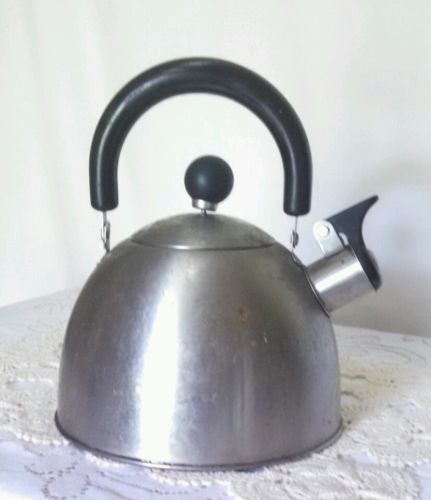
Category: kettle